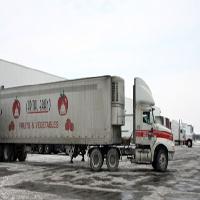
Weather: cloudy or overcast